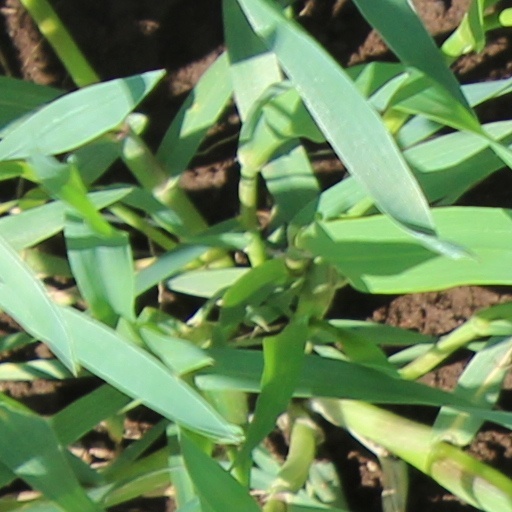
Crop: wheat